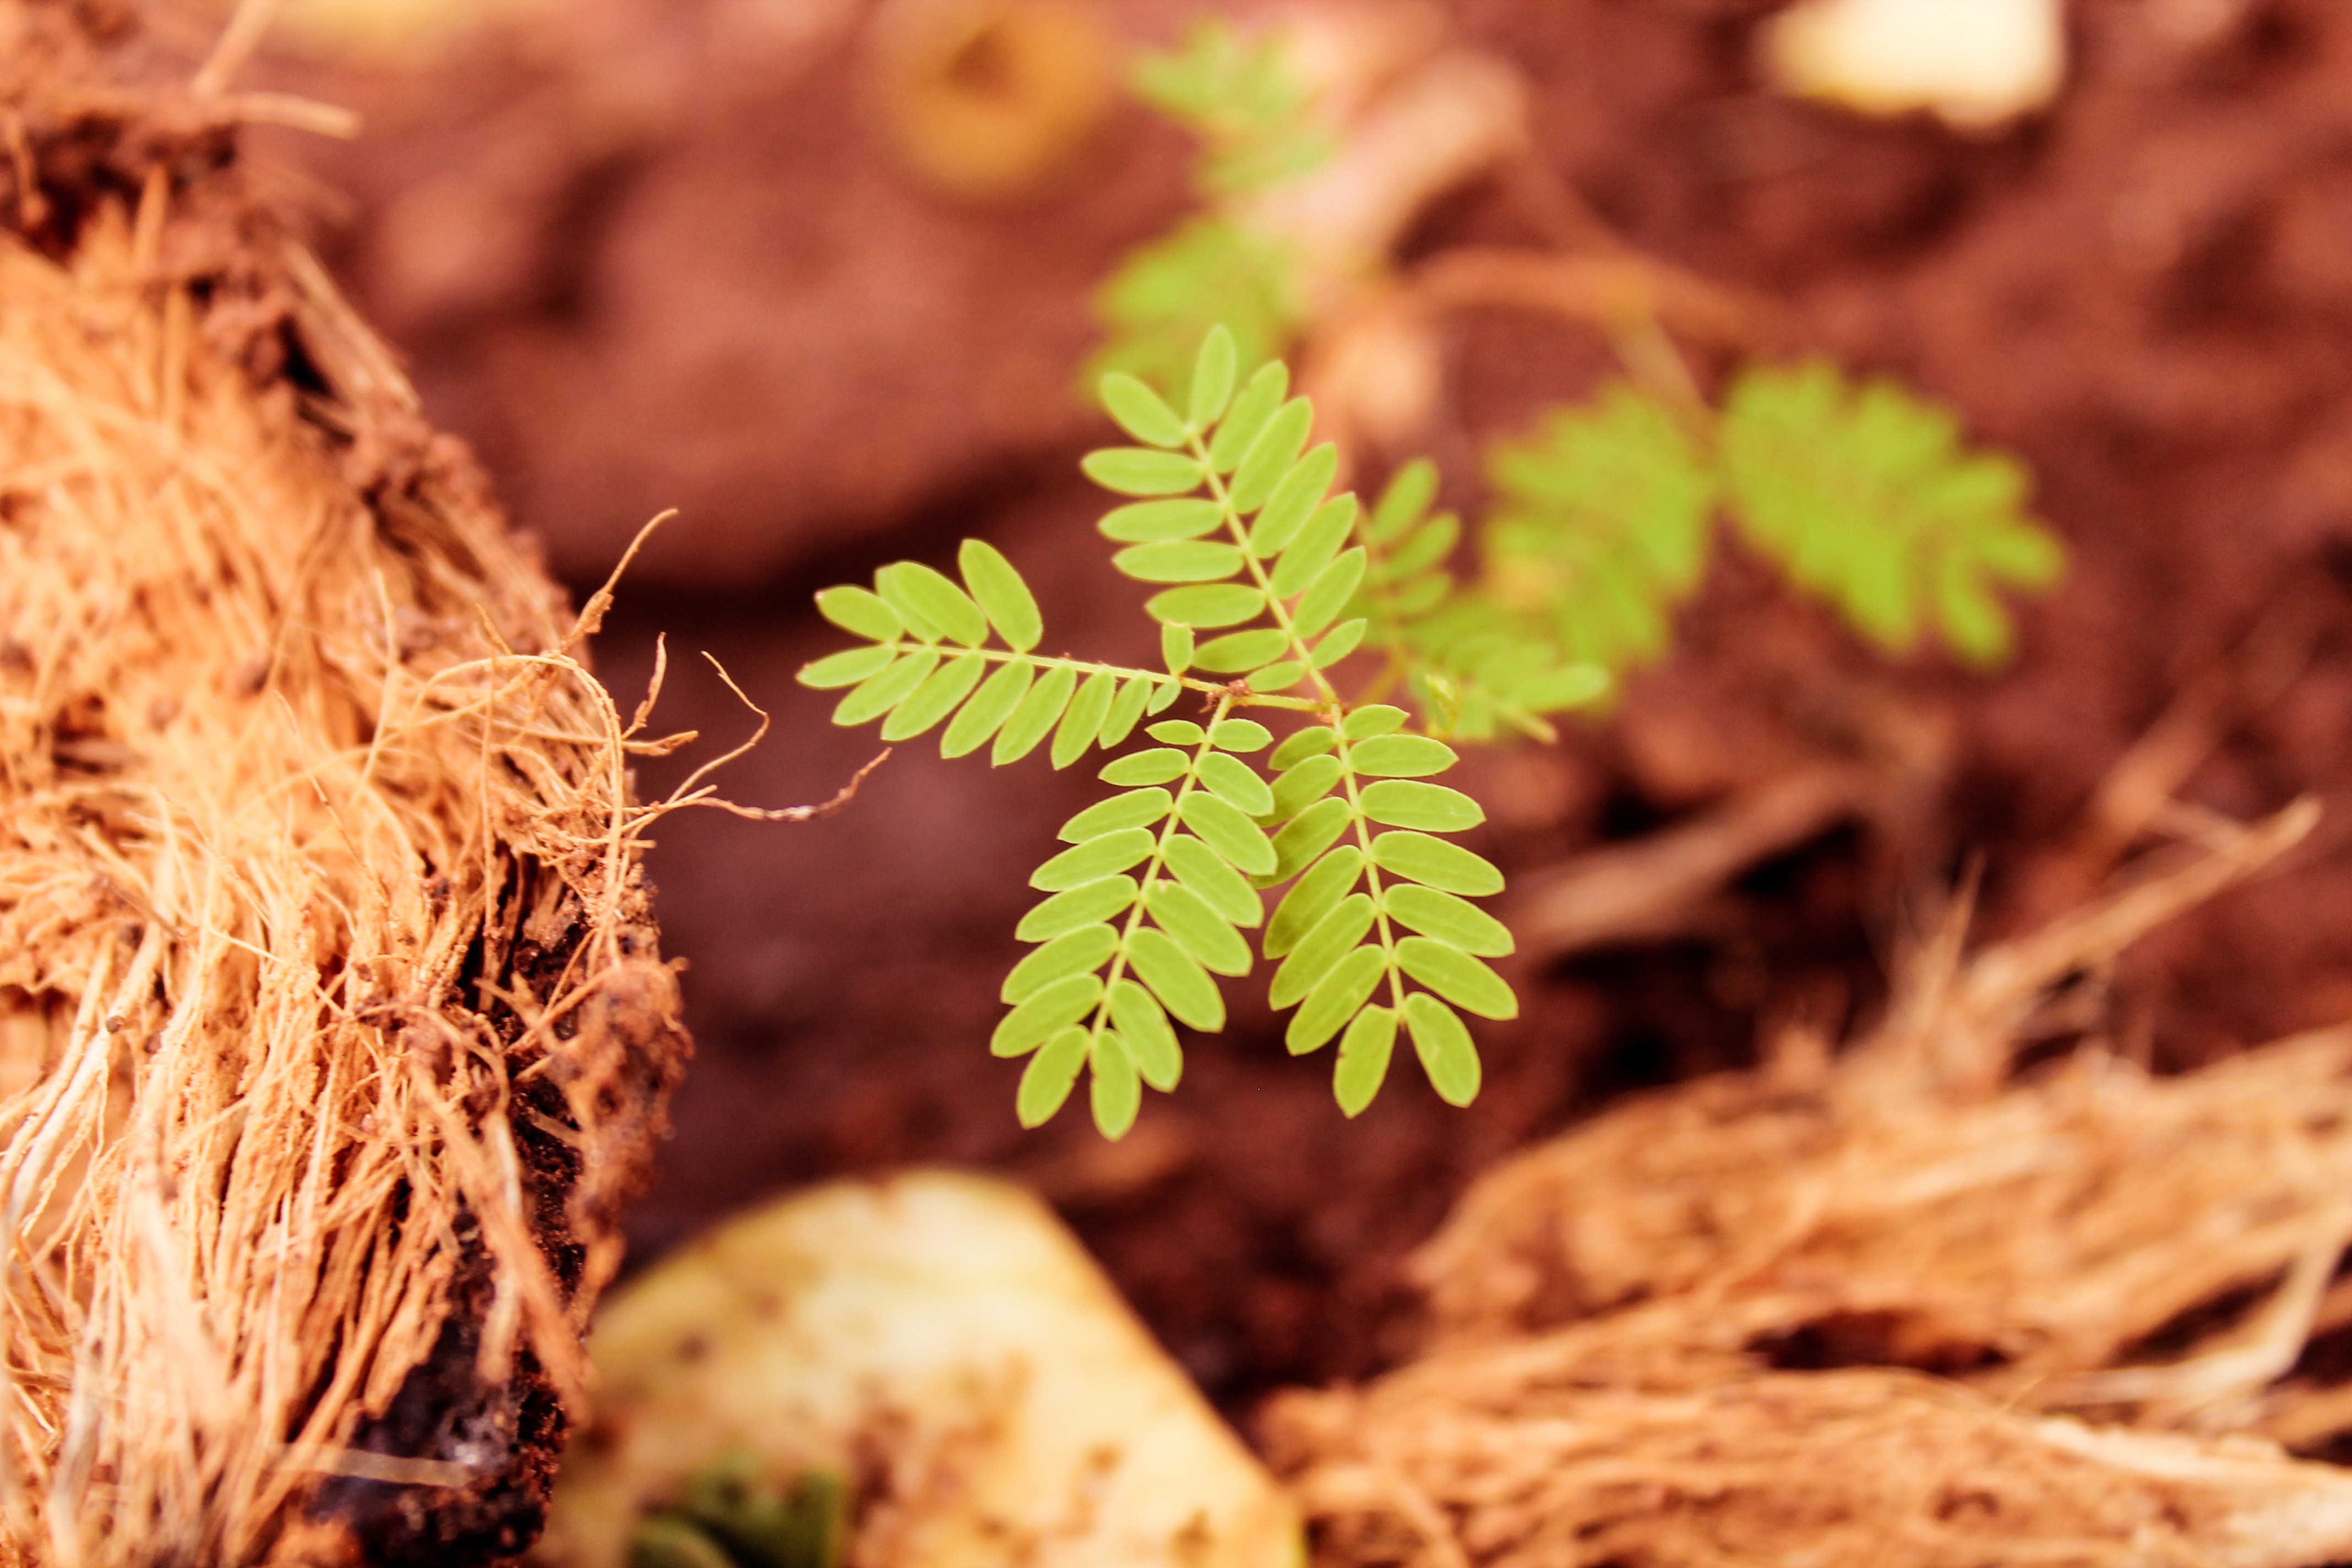
tree, nature, forest, branch, light, growth, plant, leaf, flower, summer, environment, foliage, spring, green, lush, color, macro, natural, autumn, fresh, soil, botany, environmental, garden, flora, season, life, freshness, ecology, close up, leaves, design, bright, organic, macro photography, green leaf, green leaves, grass family, woody plant, land plant